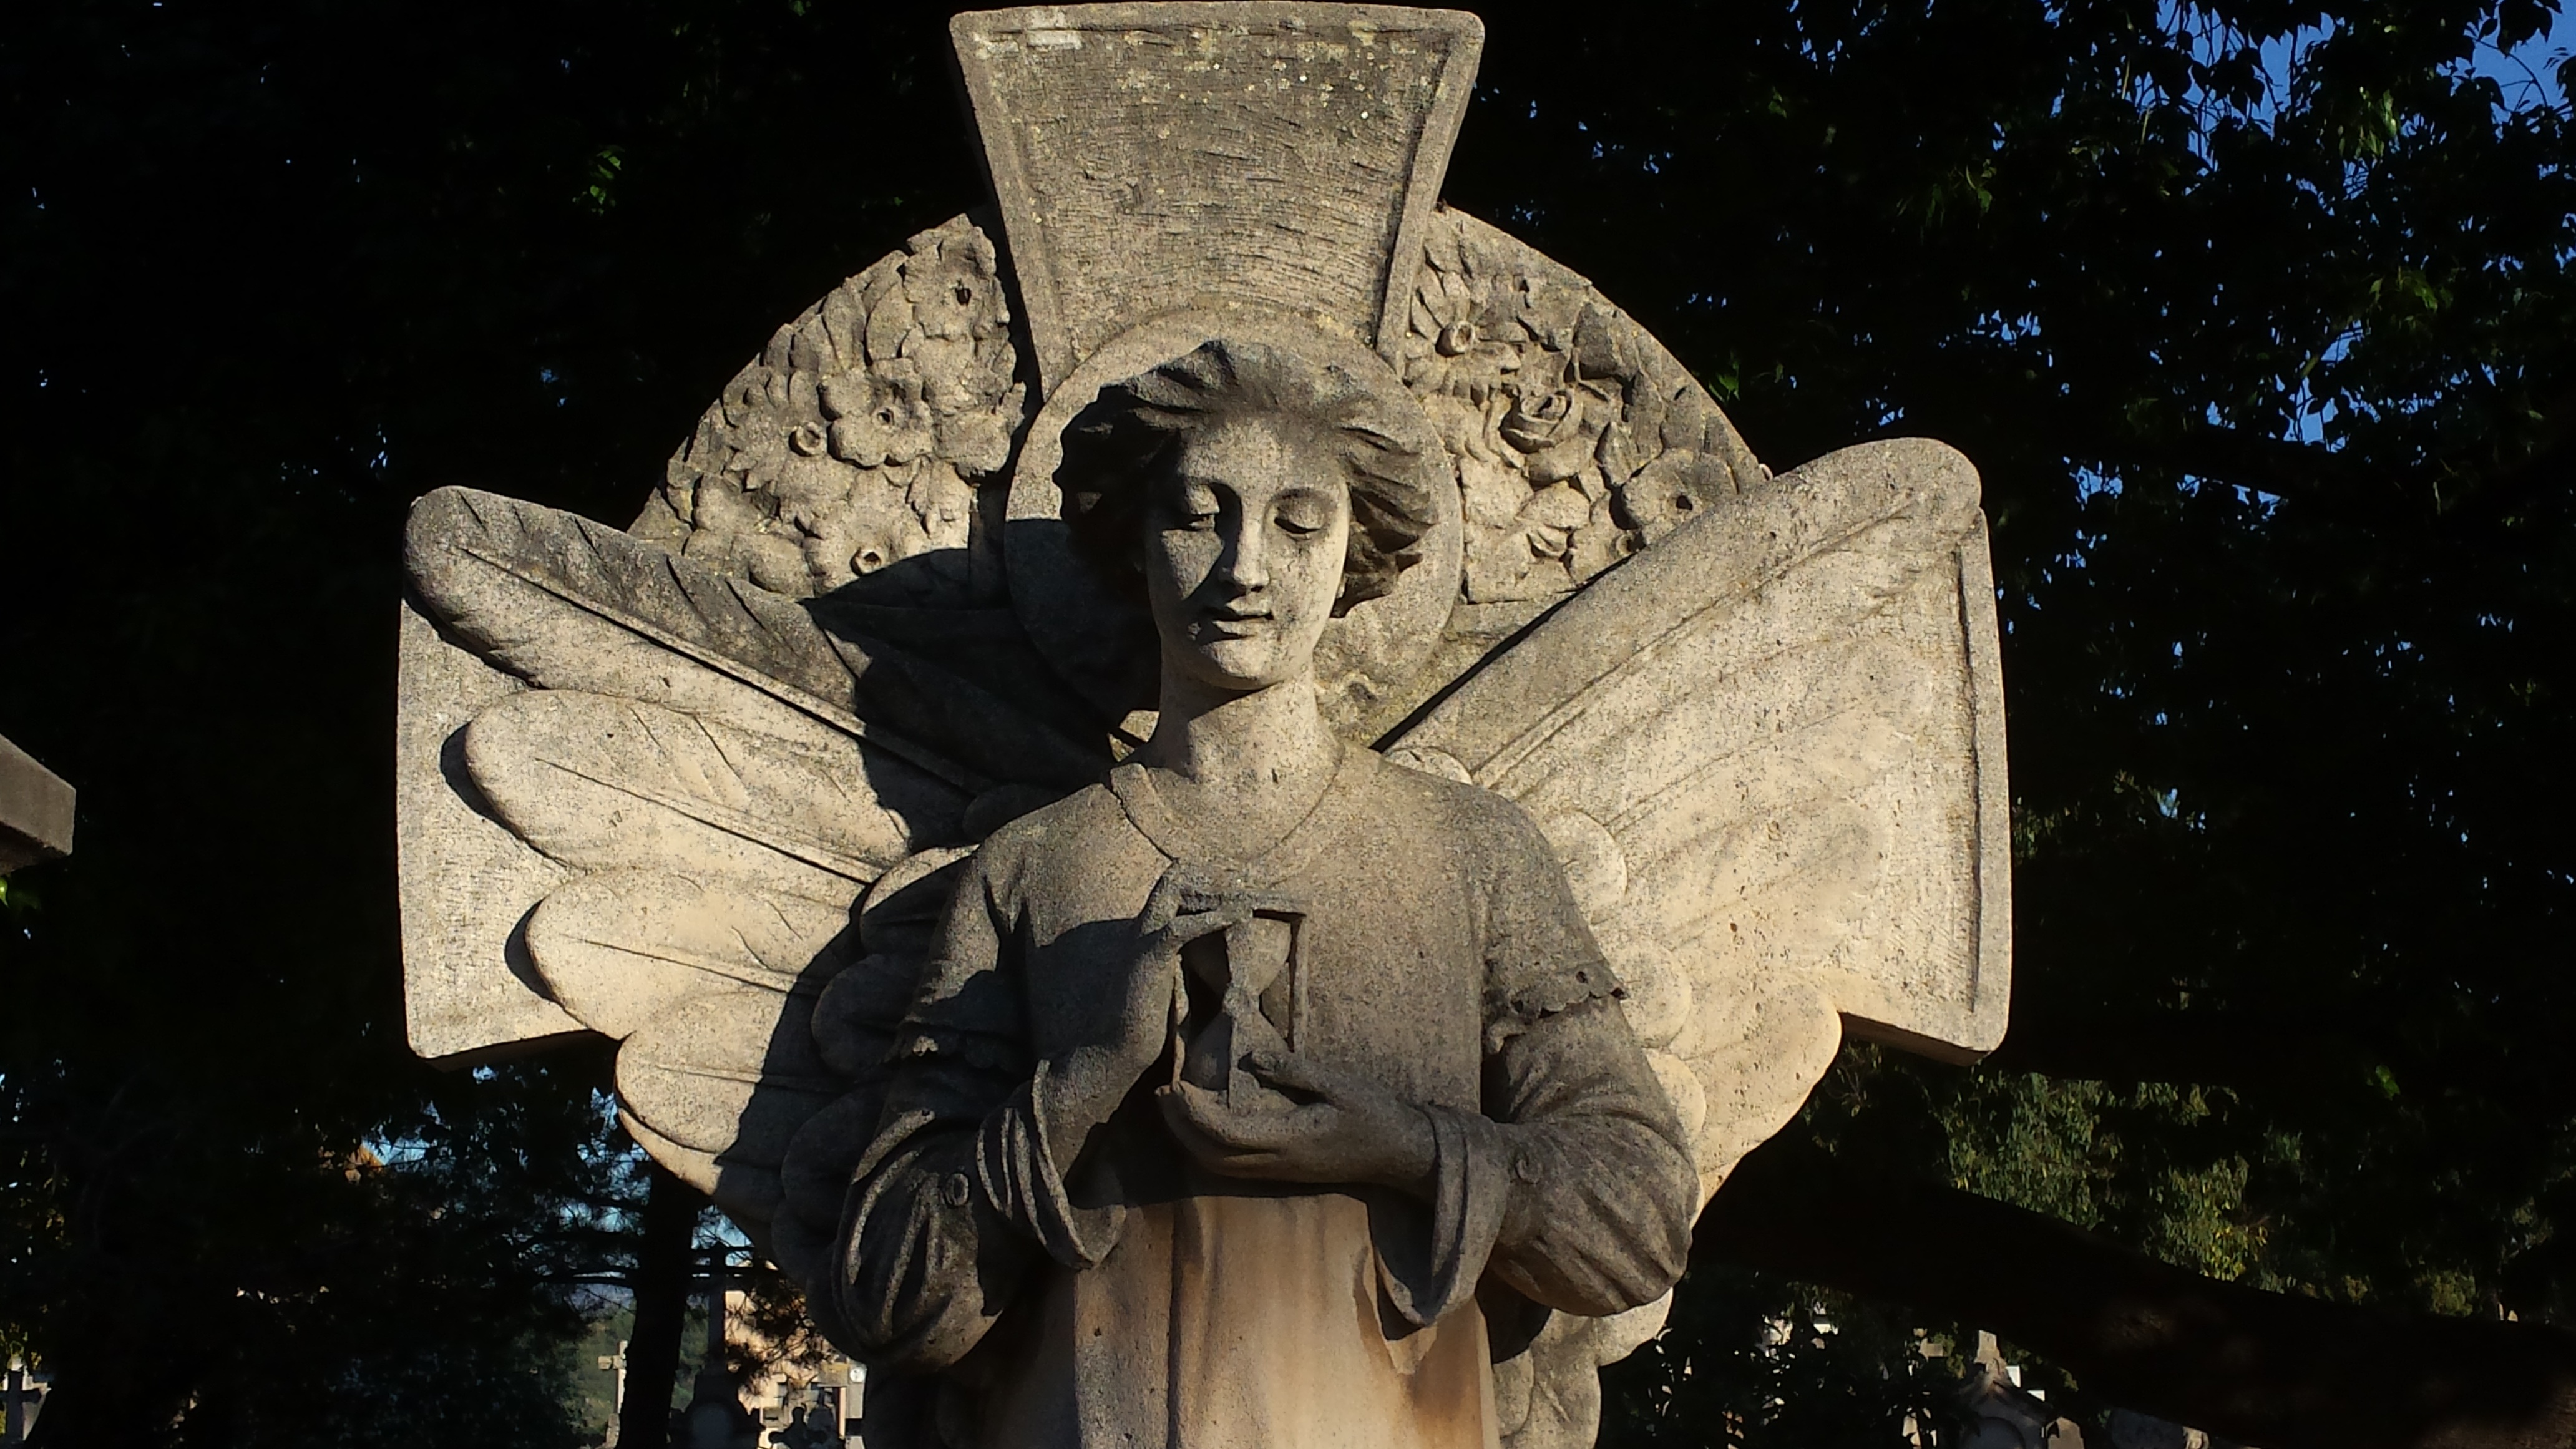
time, monument, statue, religion, cemetery, sculpture, angel, art, temple, tomb figure, angel figure, mythology, ancient history